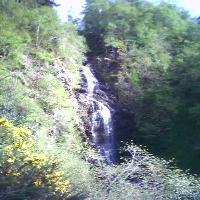
Weather: sun or clear